Brazilian wine

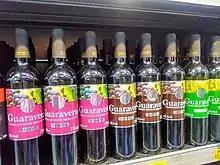
Brazilian wine for sale in a supermarket in Paraná

Brazil stretches from the equator to the subtropics, and its enormous size and topographic variation mean that climate varies widely.